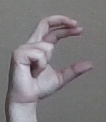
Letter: thal